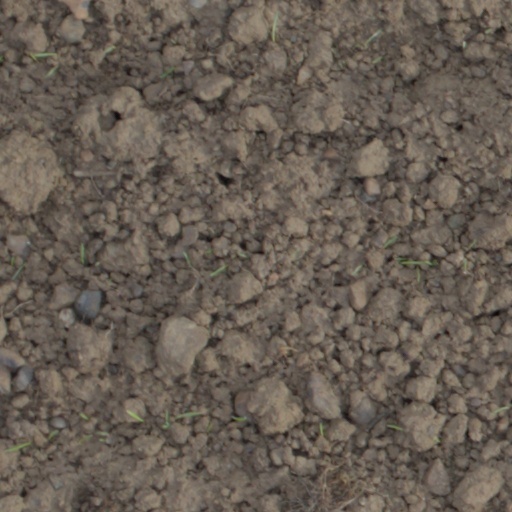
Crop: wheat